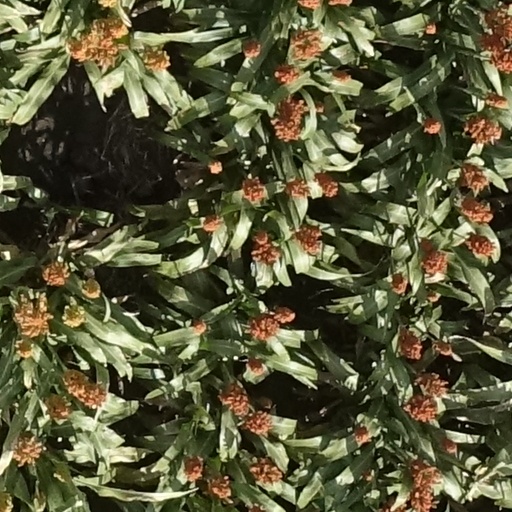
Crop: sorghum